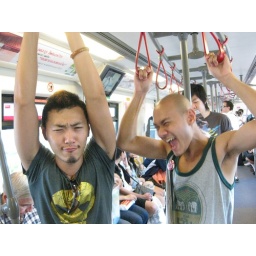
2 Monkeys in BTS sky train